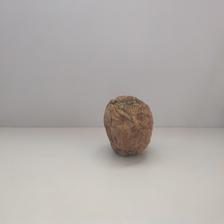
Size: Spoiled